Rose Parade

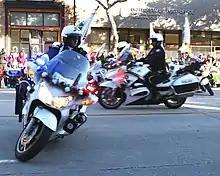
Pasadena Police Department officers on motorcycles during the 2014 Rose Parade

The stately Italian Renaissance-style mansion of William Wrigley Jr. (the maker of Wrigley's chewing gum) was offered to the city of Pasadena after Mrs. Wrigley's death in 1958, under the condition that their home would be the Rose Parade's permanent headquarters. Tournament House is the name given to the former home where the organization is headquartered.